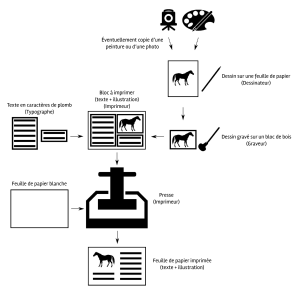
La gravure de reproduction au XIXe siècle
On appelle gravure de reproduction une estampe dont l'image est une œuvre en tant que telle, mais dont l'exécutant n'est pas l'auteur du dessin original — en opposition à l'estampe originale, dont l'auteur de la gravure est aussi celui du dessin.
Le terme de gravure désigne l'ensemble des techniques artistiques, artisanales ou industrielles qui utilisent l’incision ou le creusement pour produire une image, un texte ou toute autre inscription dans la matière.